Ecevitism

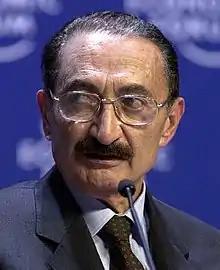
Bülent Ecevit in 2000

Ecevitism is a term used for the political ideals of Bülent Ecevit, who served as the Prime Minister of the Republic of Turkey for four terms between 1974 and 2002. It is highly related to the Democratic Left Party and left-wing nationalism.